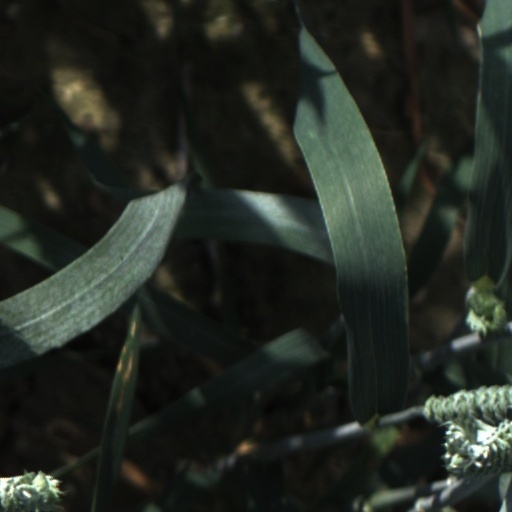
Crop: wheat